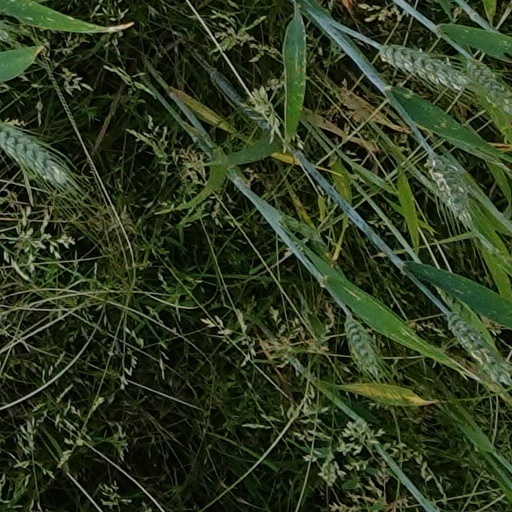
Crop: wheat